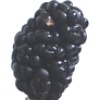
Label: Mulberry 1